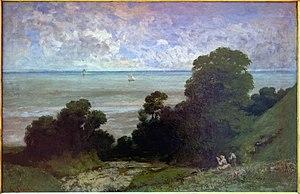
Gustave Courbet, né le 10 juin 1819 à Ornans et mort le 31 décembre 1877 à La Tour-de-Peilz, est un peintre et sculpteur français, chef de file du courant réaliste.